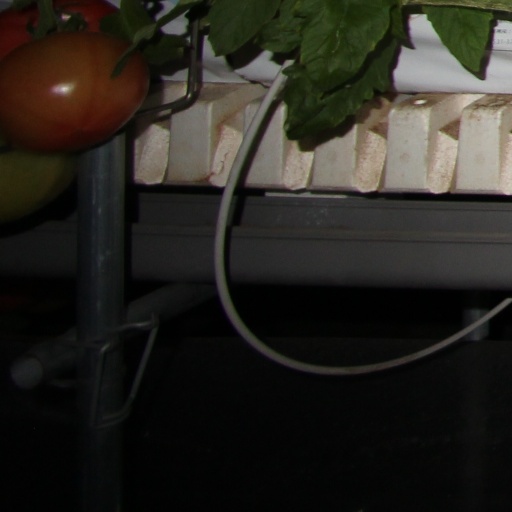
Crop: tomato